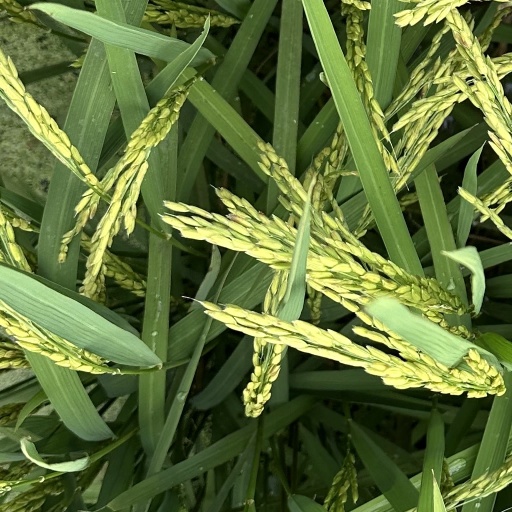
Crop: rice